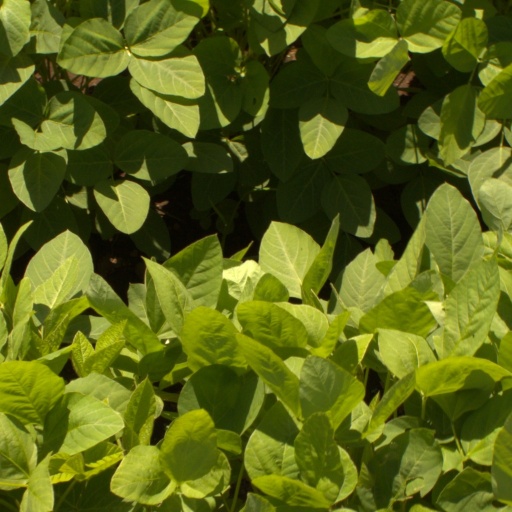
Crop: soybean